Tuccia

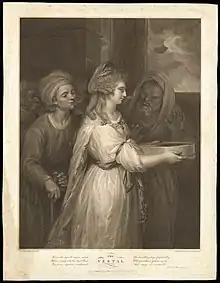
'The Vestal' by Joshua Reynolds, showing Tuccia.

The Vestal Tuccia was celebrated in Pliny the Elder's "Natural History" (28.3) and Petrarch's "Triumph of Chastity" in "Triumphs". However, in Juvenal's "Satire VI" (famously renamed 'Against Women') he references her as one of many lascivious women.